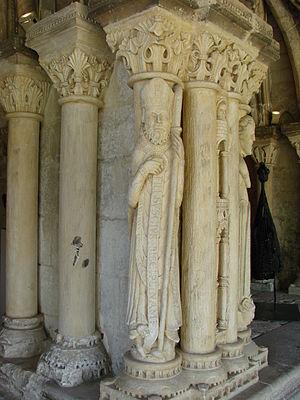
L'abbaye Saint-Georges de Boscherville se situe dans la commune de Saint-Martin-de-Boscherville, dans le département de la Seine-Maritime. L'église abbatiale est presque intégralement de style roman.